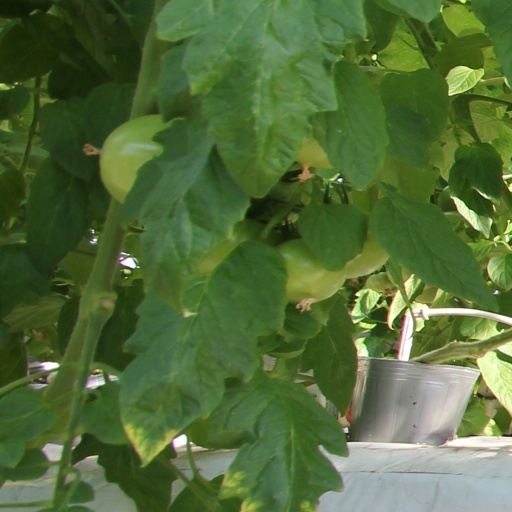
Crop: tomato